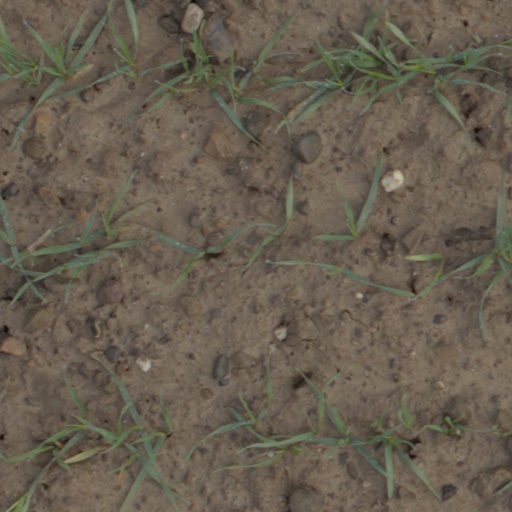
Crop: wheat